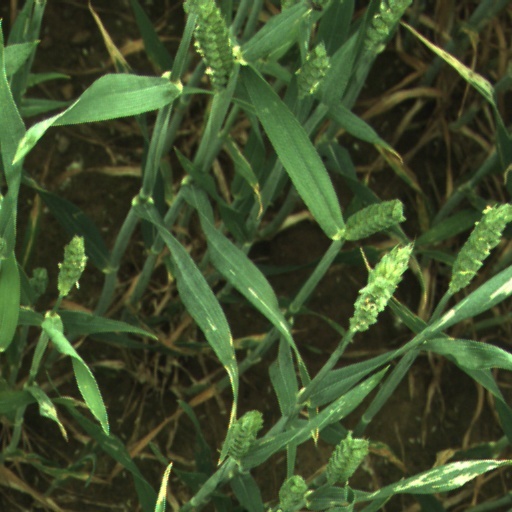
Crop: wheat